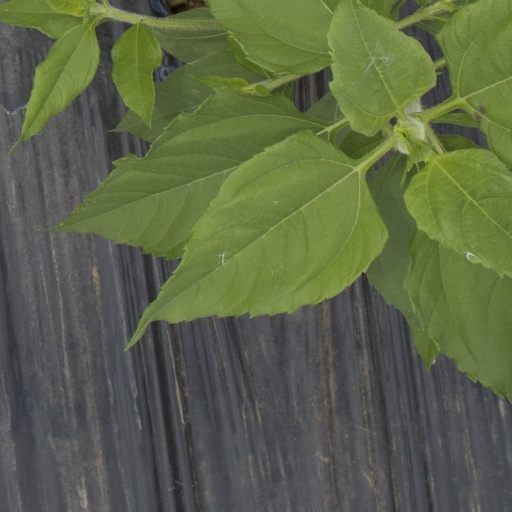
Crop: Jerusalem artichoke